Benjamin Bellot

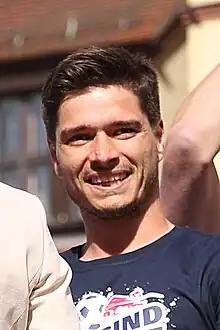
Bellot in 2016

Benjamin Bellot (born 30 July 1990) is a German footballer who plays as a goalkeeper for Regionalliga Nordost club BSG Chemie Leipzig.